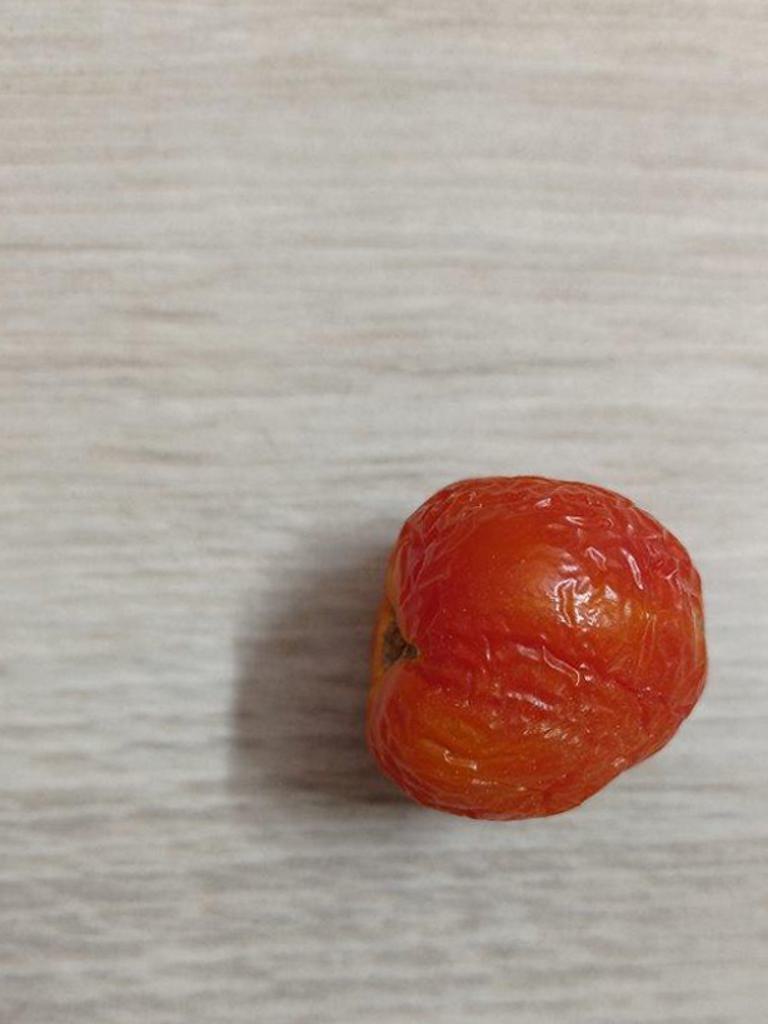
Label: Rotten